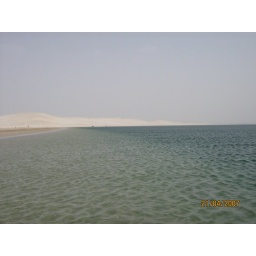
Crystal clear water - with the high dune in the background